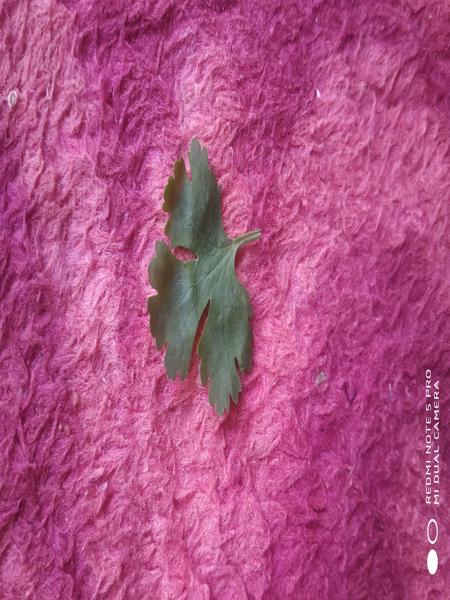
Plant: Coriender